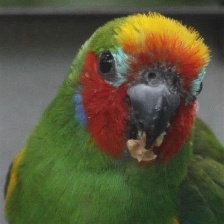
Species: DOUBLE EYED FIG PARROT
Scientific name: CYCLOPSITTA DIOPHTHALMA